Radiate crown

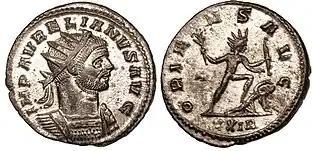
Coin of the Roman emperor Aurelian, 274-275: Aurelian and Sol Invictus are wearing a radiate crown

A radiant or radiate crown, also known as a solar crown, sun crown, Eastern crown, or tyrant's crown, is a crown, wreath, diadem, or other headgear symbolizing the Sun or more generally powers associated with the Sun. It comprises a number of narrowing bands going outwards from the wearer's head, to represent the rays of the Sun. These may be represented either as flat, on the same plane as the circlet of the crown, or rising at right angles to it.